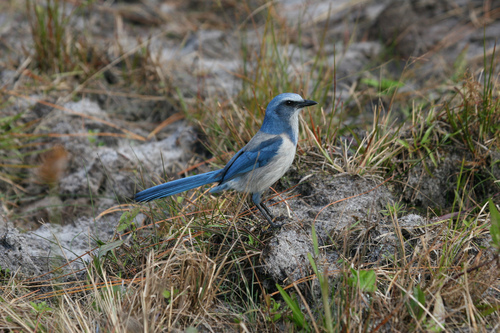
this bird has bright blue feathers on its head, wings, and taila small blue bird with a light blue crown and white throat and breast.
this is a bird with a white belly and a blue back and head.
the blue wings have a black wingbar, the bill is short and pointed, and the head is in proportion to the body.
the blue bird has a white breast and dark eyes.
this bird is blue with grey and has a very short beak.
this bird has blue and black coverts, secondaries and inner and outer retricies and a grey and white breast.
the throat to belly is gray, the crown, secondaries and rectrices are blue while the black bill is pointy.
a blue bird with long blue tail, white abdomen and breast and black ill.
this bird has a light blue crown with white sides and small black beak.
Species: Florida Jay